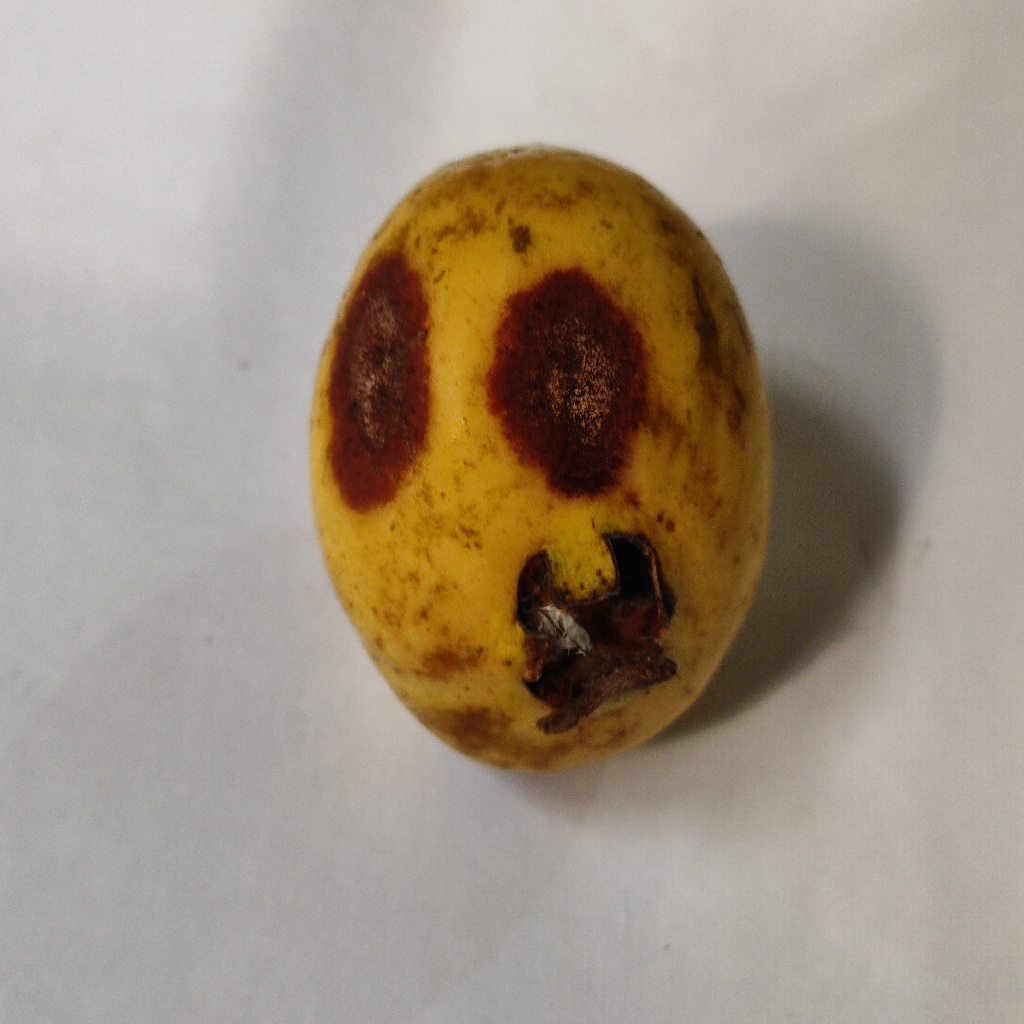
Crop: guava
Quality class: Defect